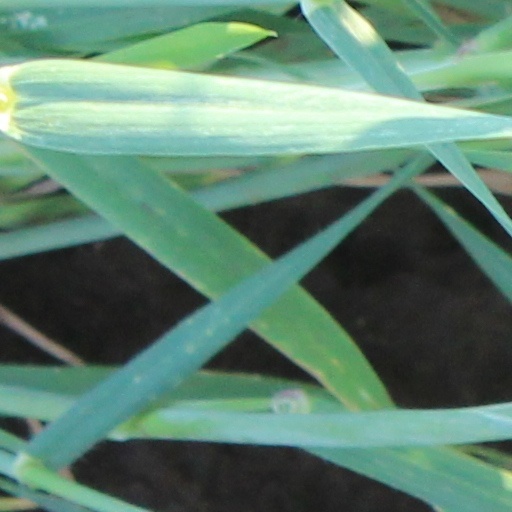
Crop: wheat